Rodrigo Muñoz de Guzmán

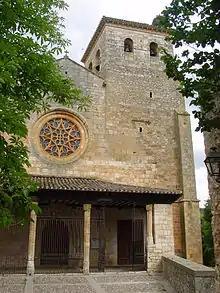
Atrium and tower of the Colegiata de San Cosme y San Damián de Covarrubias

He married before 1150 Mayor Díaz, daughter of Diego Sánchez, who died in the Battle of Uclés, and of Enderquina Álvarez, daughter of Álvaro Díaz de Oca and his wife Teresa Ordóñez. At least nine children were born of this marriage: